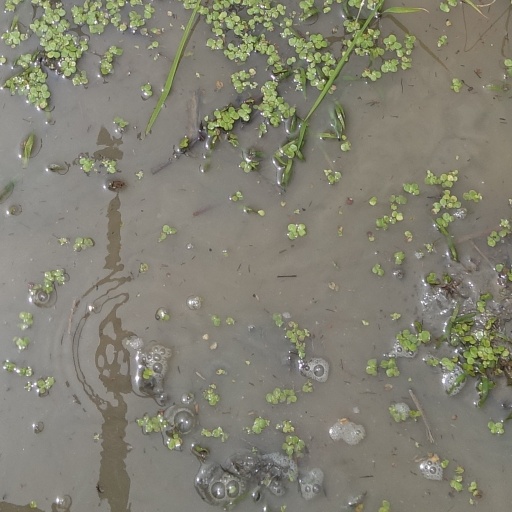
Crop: rice